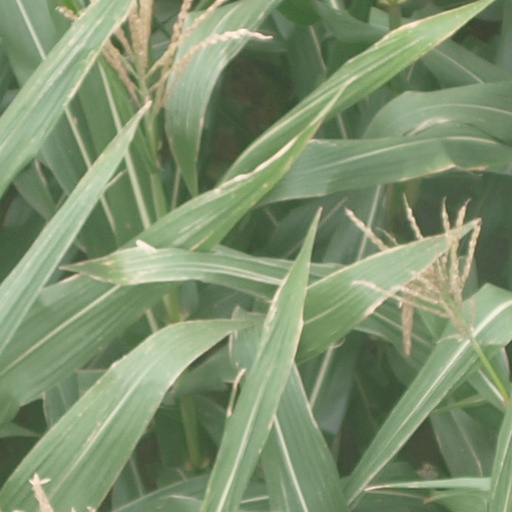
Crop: maize; corn